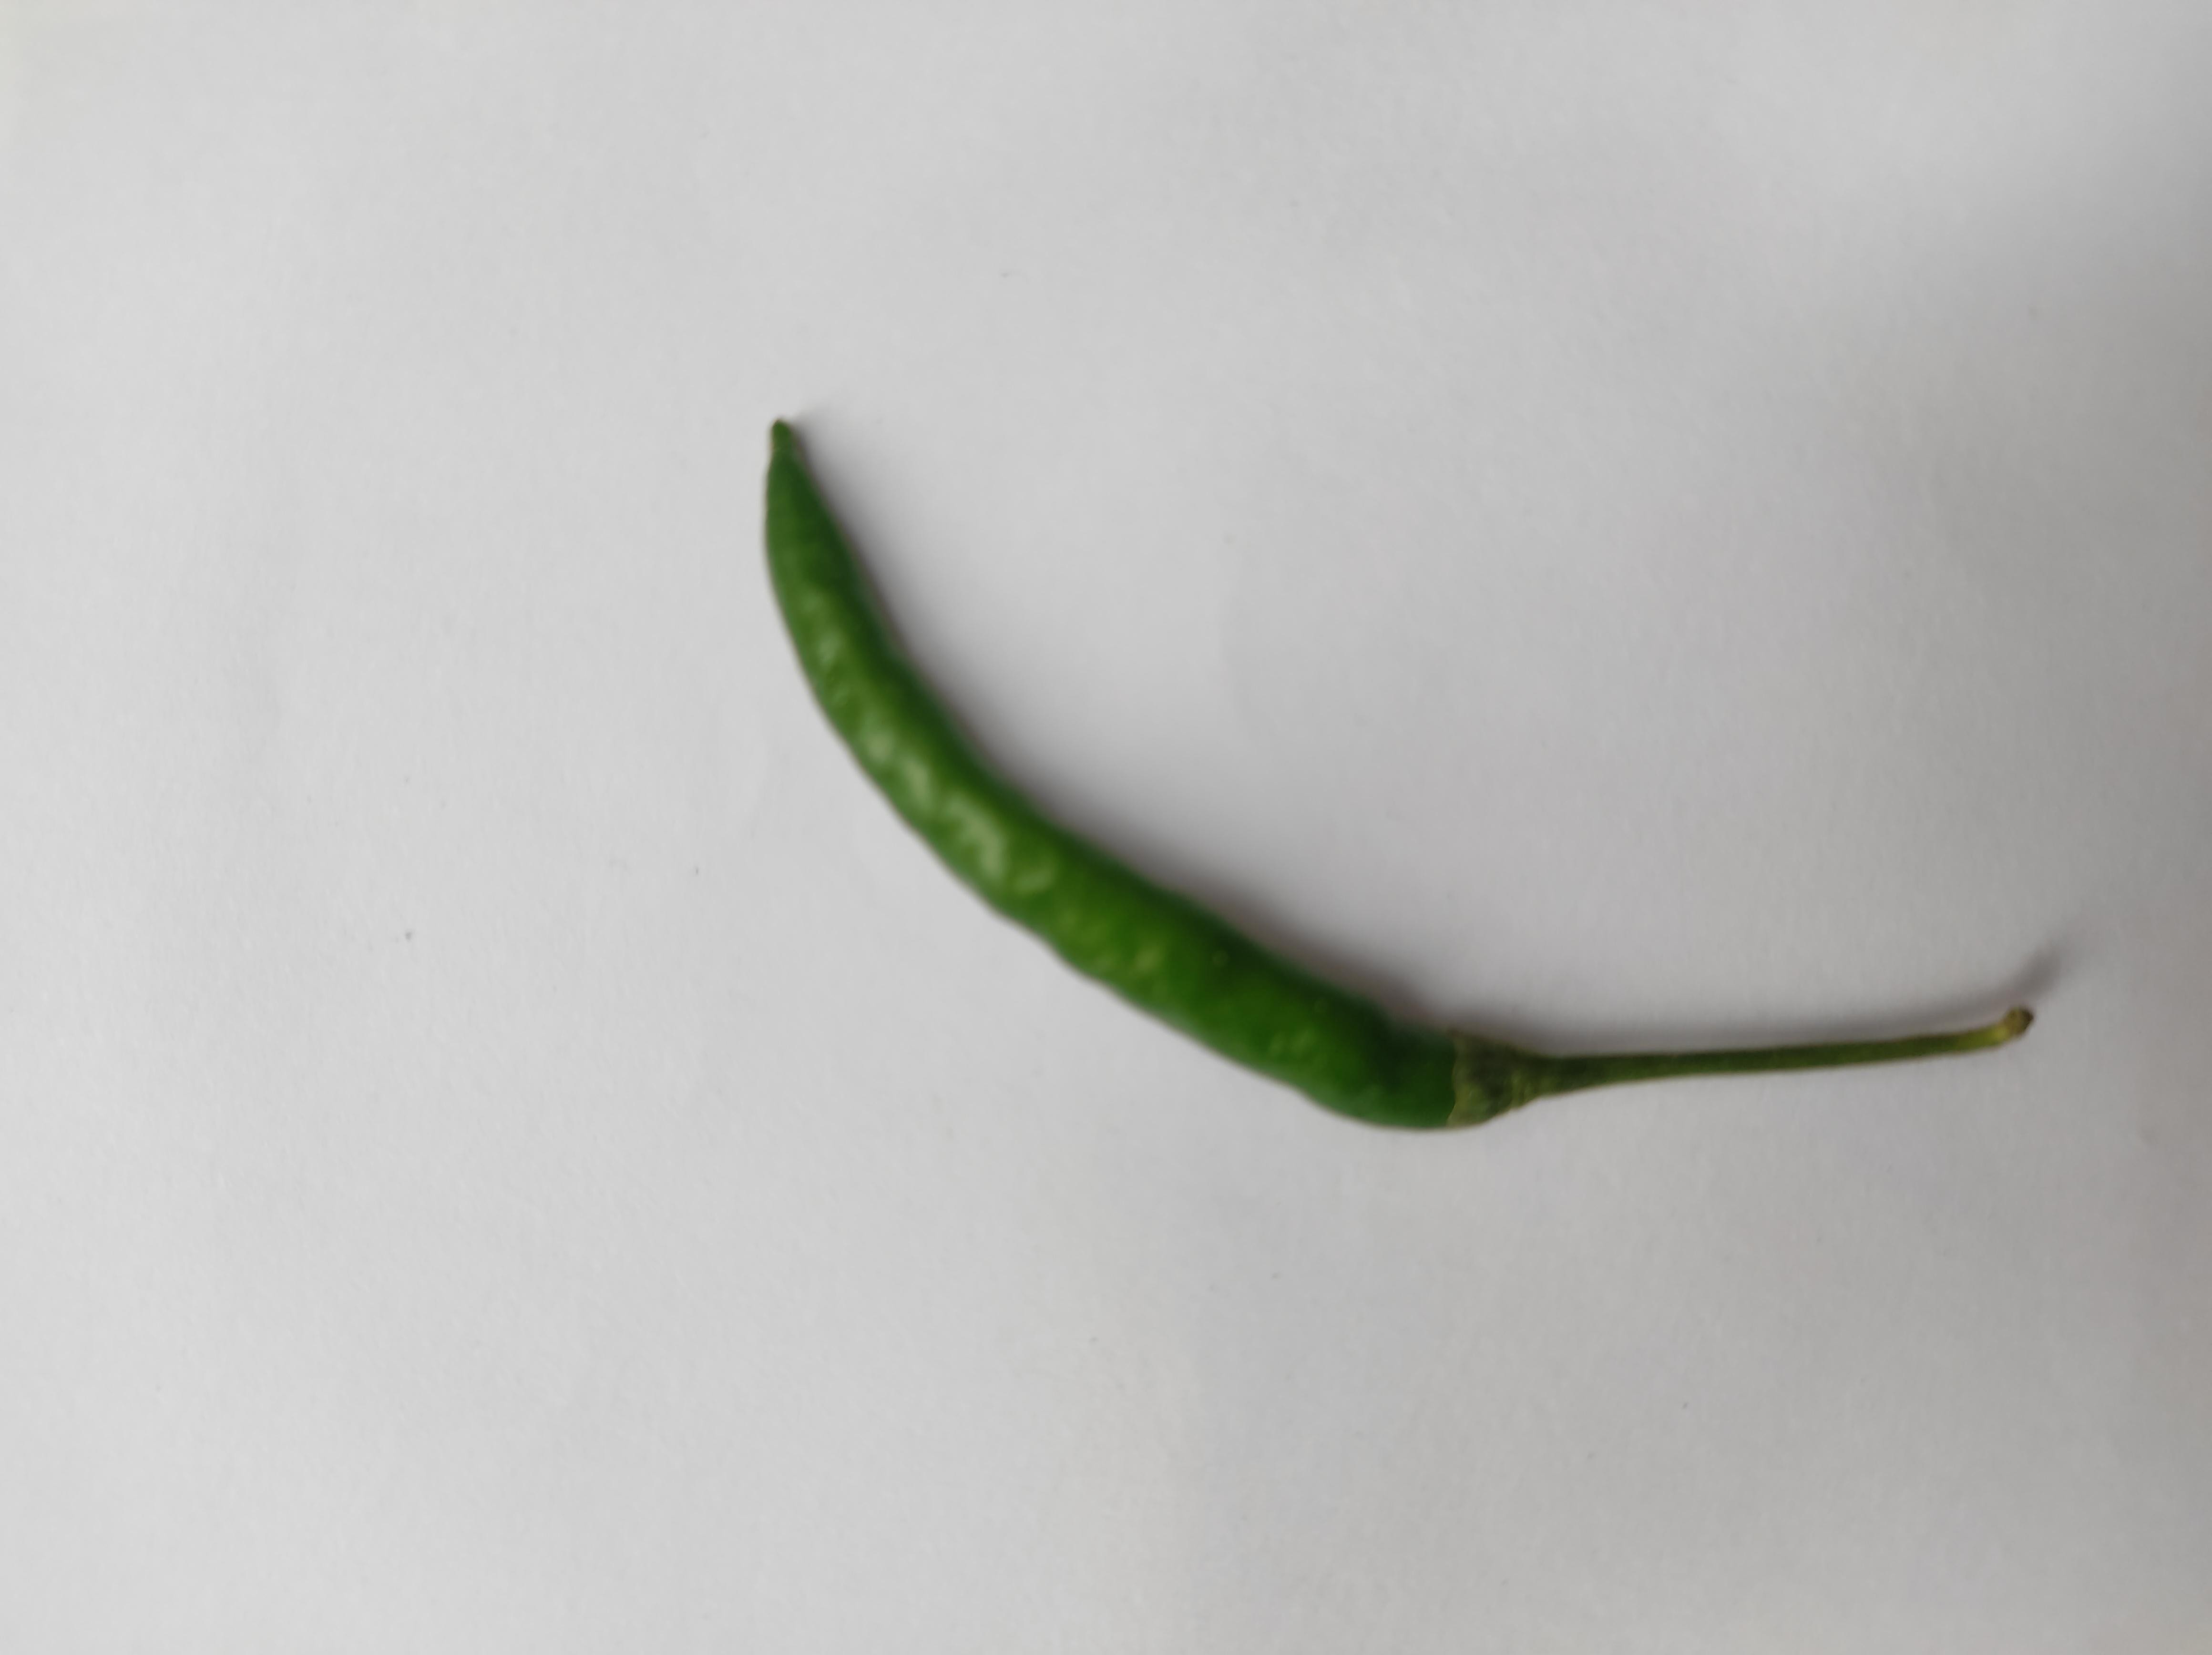
Label: Green Chili